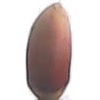
Label: Hazelnut 1